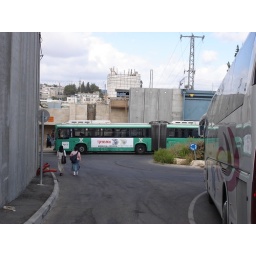
The approach from the parking lot to Rachel's Tomb. Note the green Egged bus parked in front.